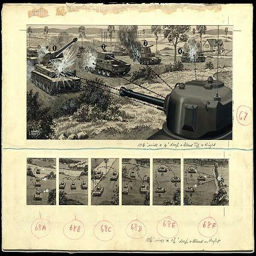
fighting abilities of the tank